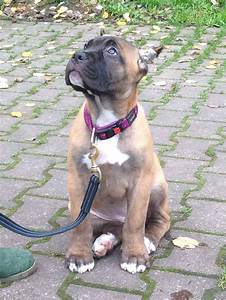
Label: dog